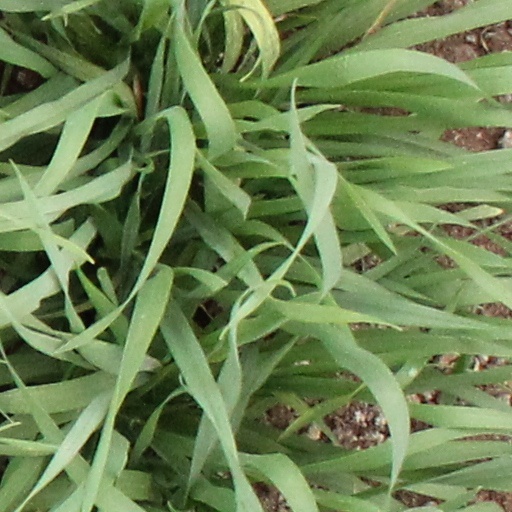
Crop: wheat